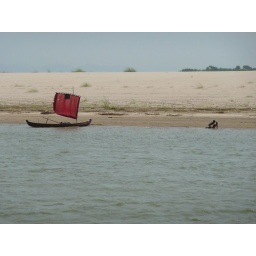
Some kids playing on by the river bank, and a boat with a homemade sail nearby. Some really cool looking boats on the river